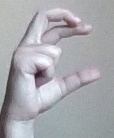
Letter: thal